Tissington

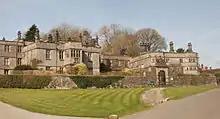
The Hall

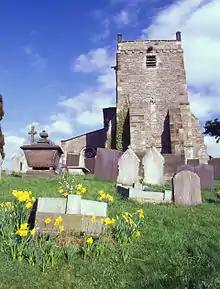
The Church

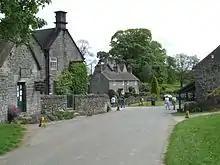
Typical cottages

In the centre of the village is Tissington Hall, the seat of the FitzHerberts. A Jacobean building built in 1609 by Francis FitzHerbert, replacing an earlier moated manor house, it is a Grade II* listed building. The owner was awarded the Bledisloe Gold Medal "for estate management by the Royal Agricultural Society" in 2006.